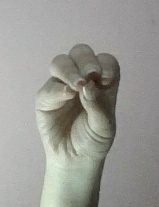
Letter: ha